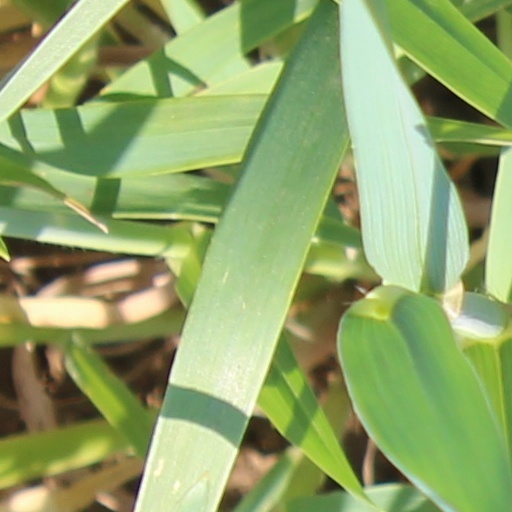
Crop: wheat